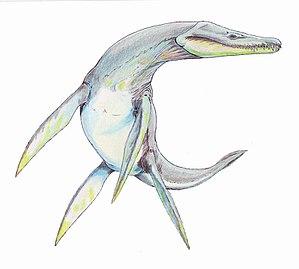
Les Rhomaleosauridae forment une famille éteinte de reptiles marins de l'ordre des plésiosauriens et du sous-ordre des Pliosauroidea. Leur cou relativement long pour des pliosaures se composait d'approximativement 28 vertèbres cervicales. Ces carnivores ont vécu du Jurassique inférieur au Jurassique moyen, ils se nourrissaient notamment de poissons et d'autres reptiles marins.
Les paléontologues classent les animaux en de nombreuses familles, genres et espèces dont les représentants possèdent des caractéristiques communes issues non d'une convergence évolutive mais d'un ancêtre commun. L'arbre généalogique des animaux ainsi reconstitué, est représenté par un cladogramme. La classification des espèces est parfois difficile notamment lorsque les fossiles sont rares et fragmentaires. La nomenclature est par conséquent régulièrement modifiée ou mise à jour en fonction des nouvelles découvertes.
Rhomaleosaurus est un genre éteint de sauroptérygiens appartenant à la super-famille des pliosaures. Il a vécu au Jurassique inférieur de l'Hettangien au Pliensbachien, soit il y a environ entre 183 à 175.6 millions d'années.